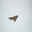
Label: airplane